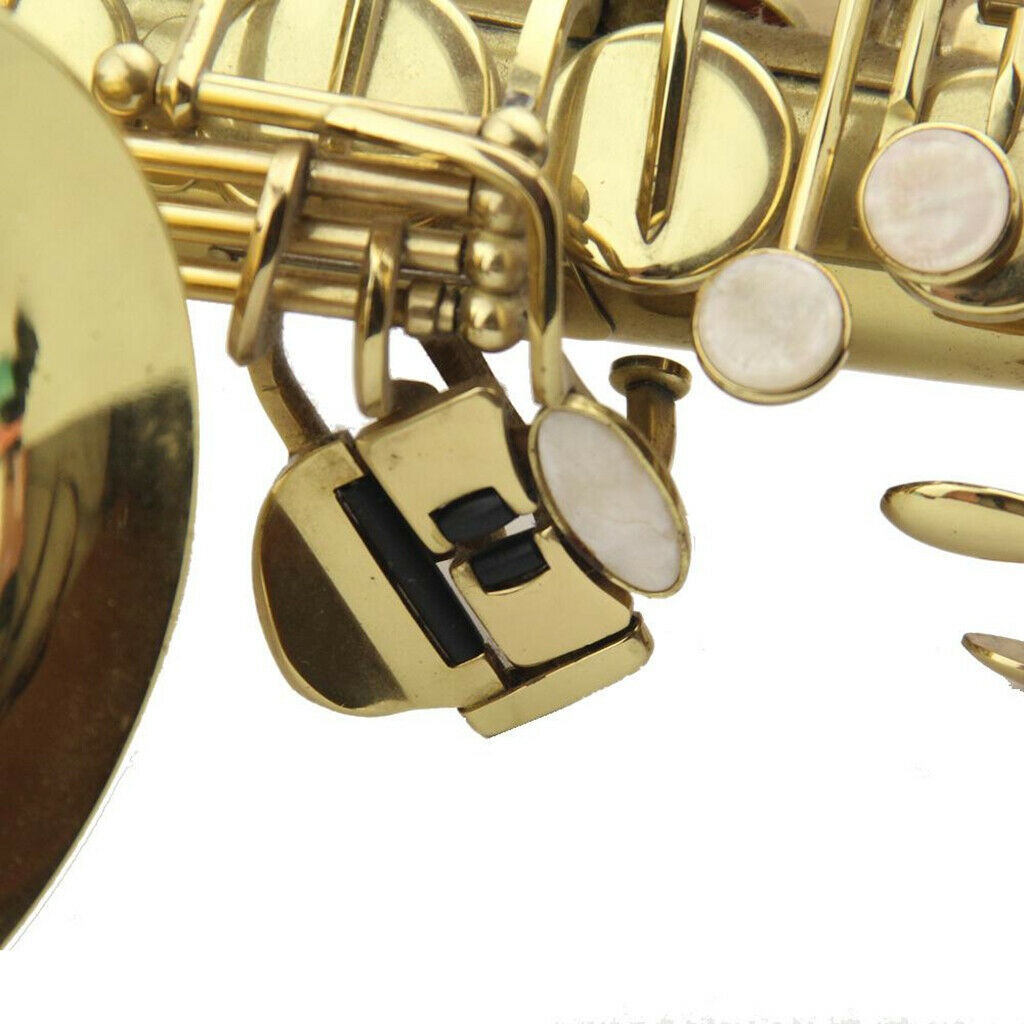
2X Saxophone Bakelite Shaft + Roller for Soprano Tenor Alto Sax Wind Instrument
ITEM NAME:2X Saxophone Bakelite Shaft + Roller for Soprano Tenor Alto Sax Wind Instrument Description: Set of sax repair parts bakelite shaft with steel rod screw. 5 long and 10 medium and 10 short for set. Sax replacement kit is used for sax maintenance, replace the damaged, old or dirty parts. Take care of your instrument with these quality maintenance materials. Made of qualified steel and pvc, durable to use. Specification: Color: Black and Silver Size Chart: Long Shaft Length 25mm/0.98inch. Medium Shaft Length 18mm/0.71inch. Short Shaft Length 8mm/0.31inch. Shaft End Dia:4mm/0.16inch. Package Includes: 5 Pieces Saxophone Bakelite Shaft (Long) 5 Pieces Saxophone Bakelite Shaft (Medium) 5 Pieces Saxophone Bakelite Shaft (Short)(2 Pack) Note: Due to the manual measurement, please allow 1-2mm differences in size.Set of sax repair parts bakelite shaft with steel rod screw. 5 Pieces Saxophone Bakelite Shaft (Long).
Brand: O2INEW
Category: Arts & Entertainment > Hobbies & Creative Arts > Musical Instrument & Orchestra Accessories > Woodwind Instrument Accessories > Saxophone Accessories > Saxophone Parts > Saxophone Small Parts